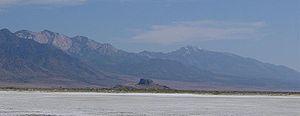
La Skull Valley est une vallée de 64 km de long située dans l'est du Comté de Tooele au sud-ouest du Grand Lac Salé dans l'Utah aux États-Unis. La vallée est orientée nord-sud, mais tourne doucement au nord-est pour rejoindre la Stansbury Bay au sud du Grand Lac Salé.